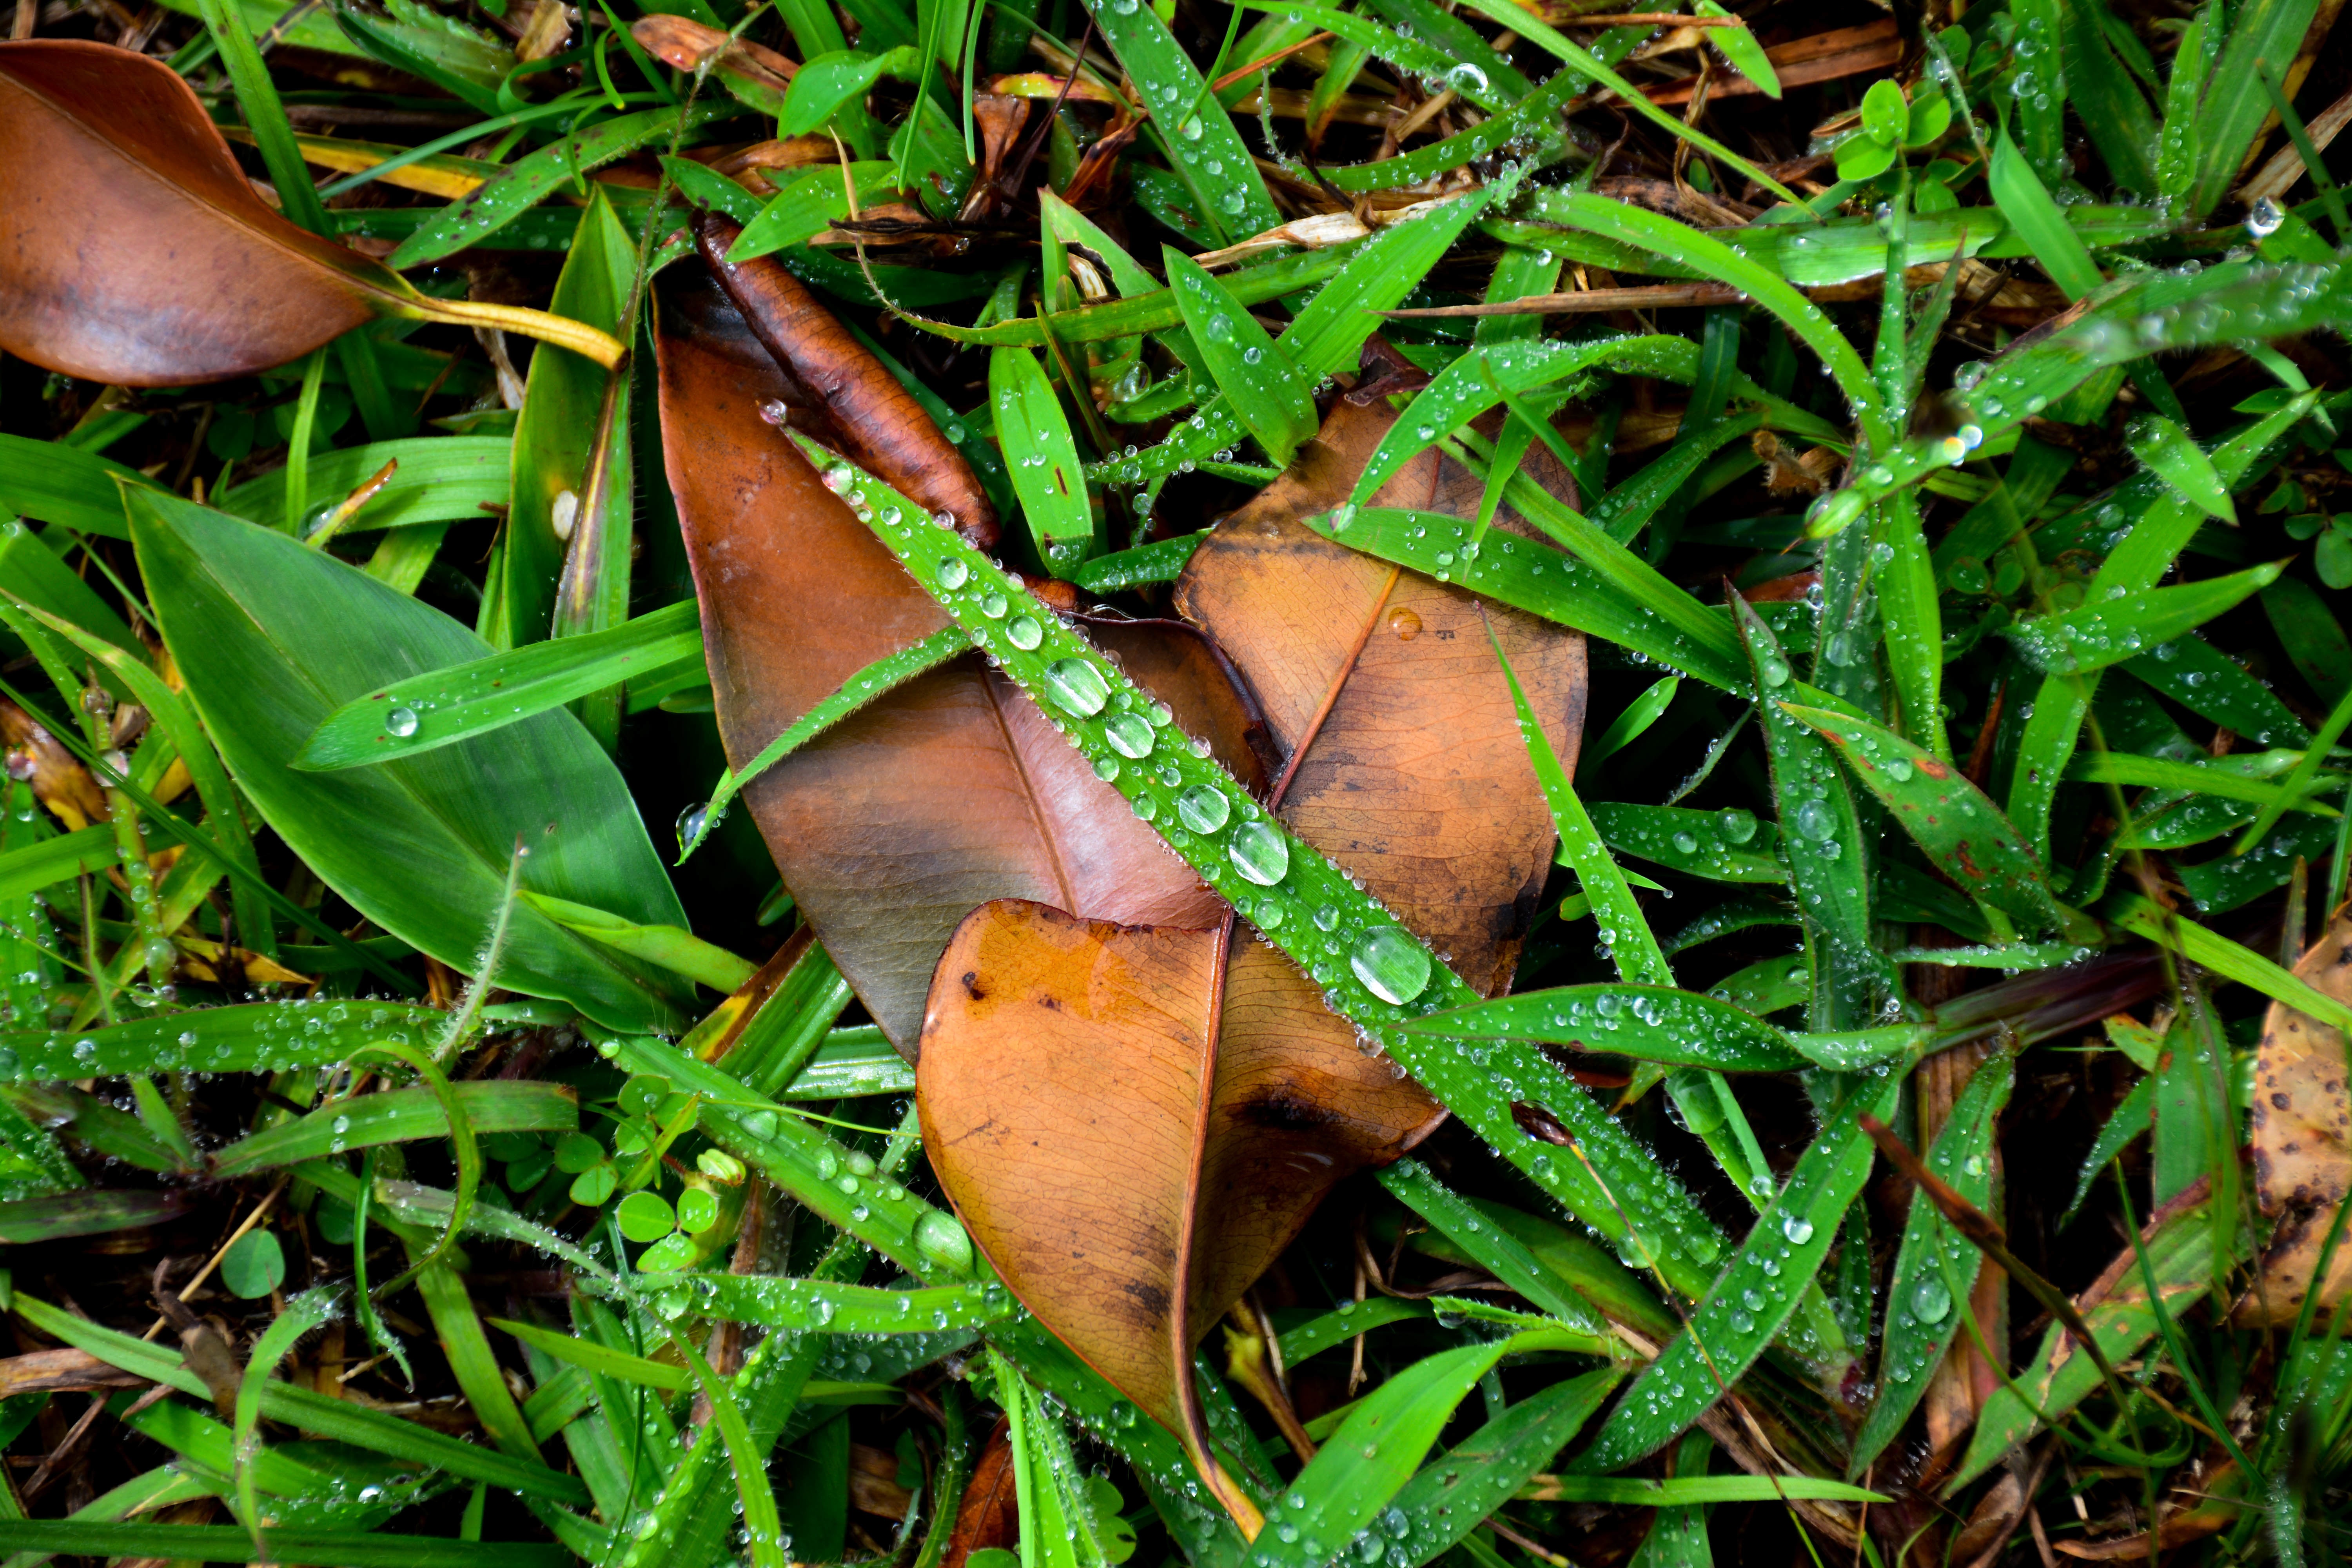
grass, plant, lawn, leaf, flower, wildlife, green, jungle, soil, flora, fauna, macro photography, grass family